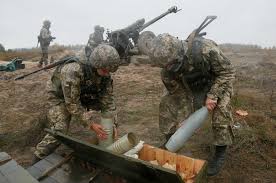
Label: D-30